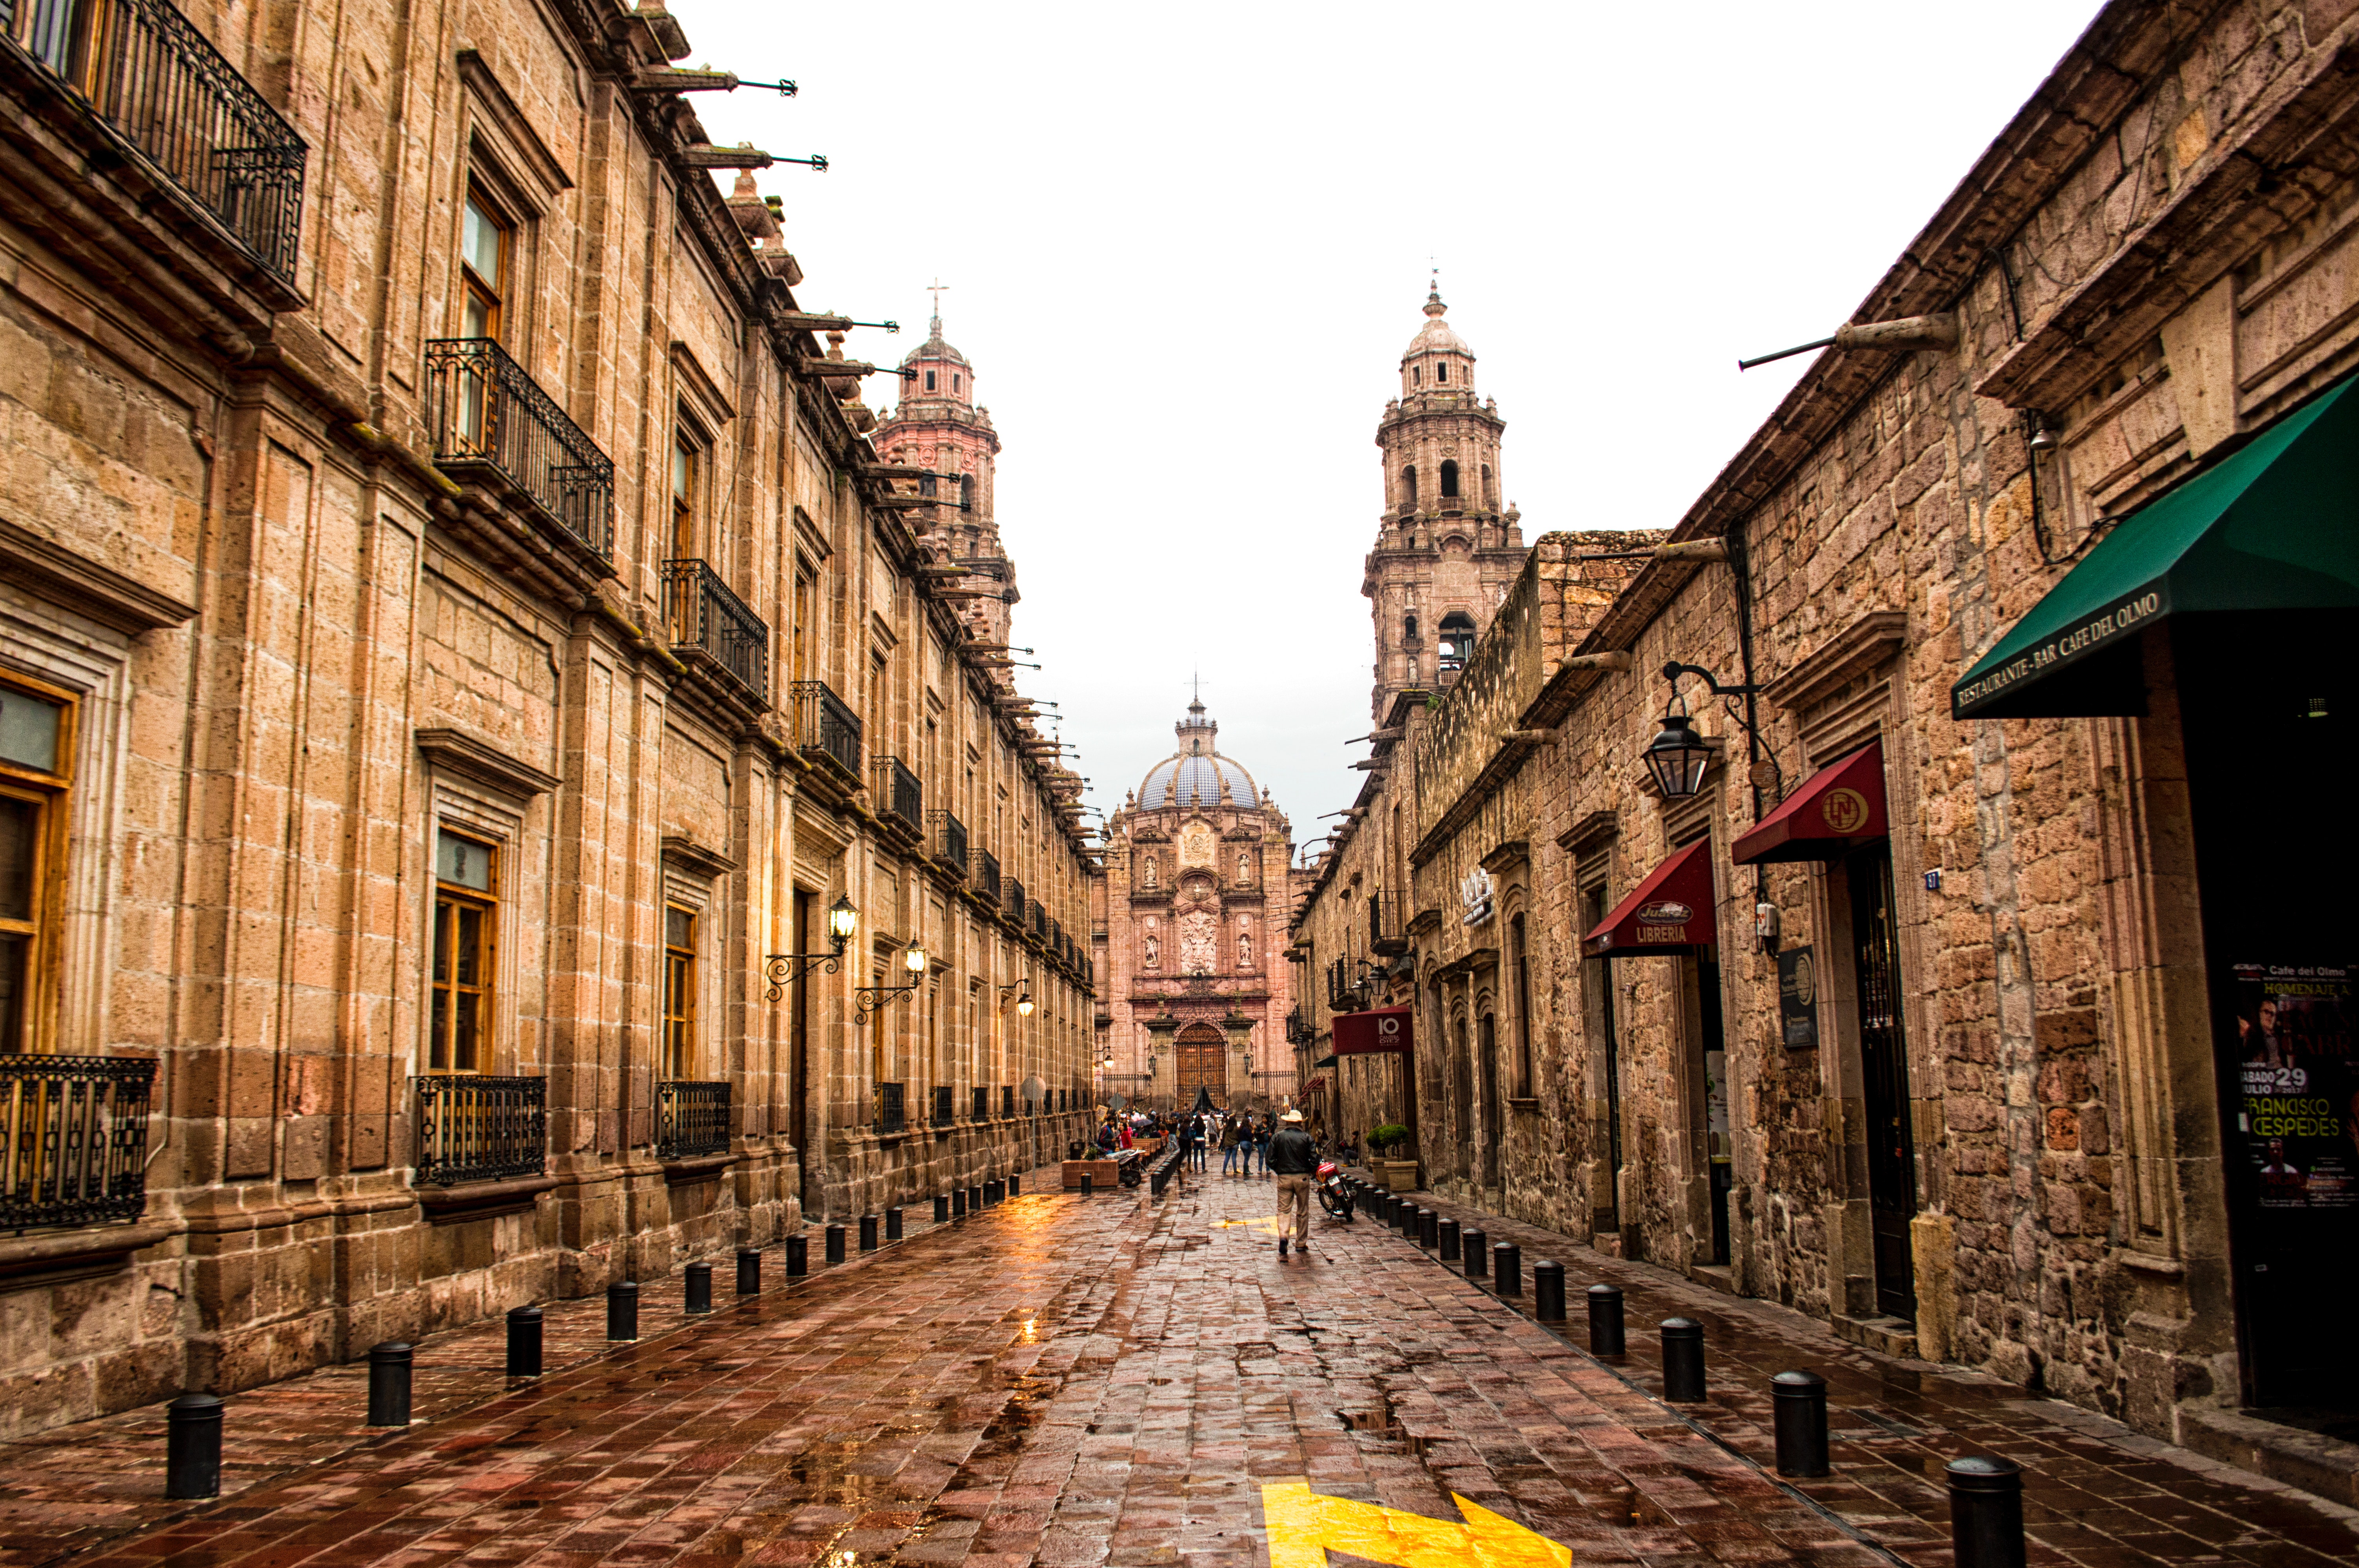
town, street, building, city, architecture, human settlement, sky, public space, cobblestone, alley, urban area, road, infrastructure, medieval architecture, tourism, neighbourhood, tree, basilica, metropolis, historic site, history, cathedral, road surface, church, town square, nonbuilding structure, vacation, flooring, house, facade, plaza